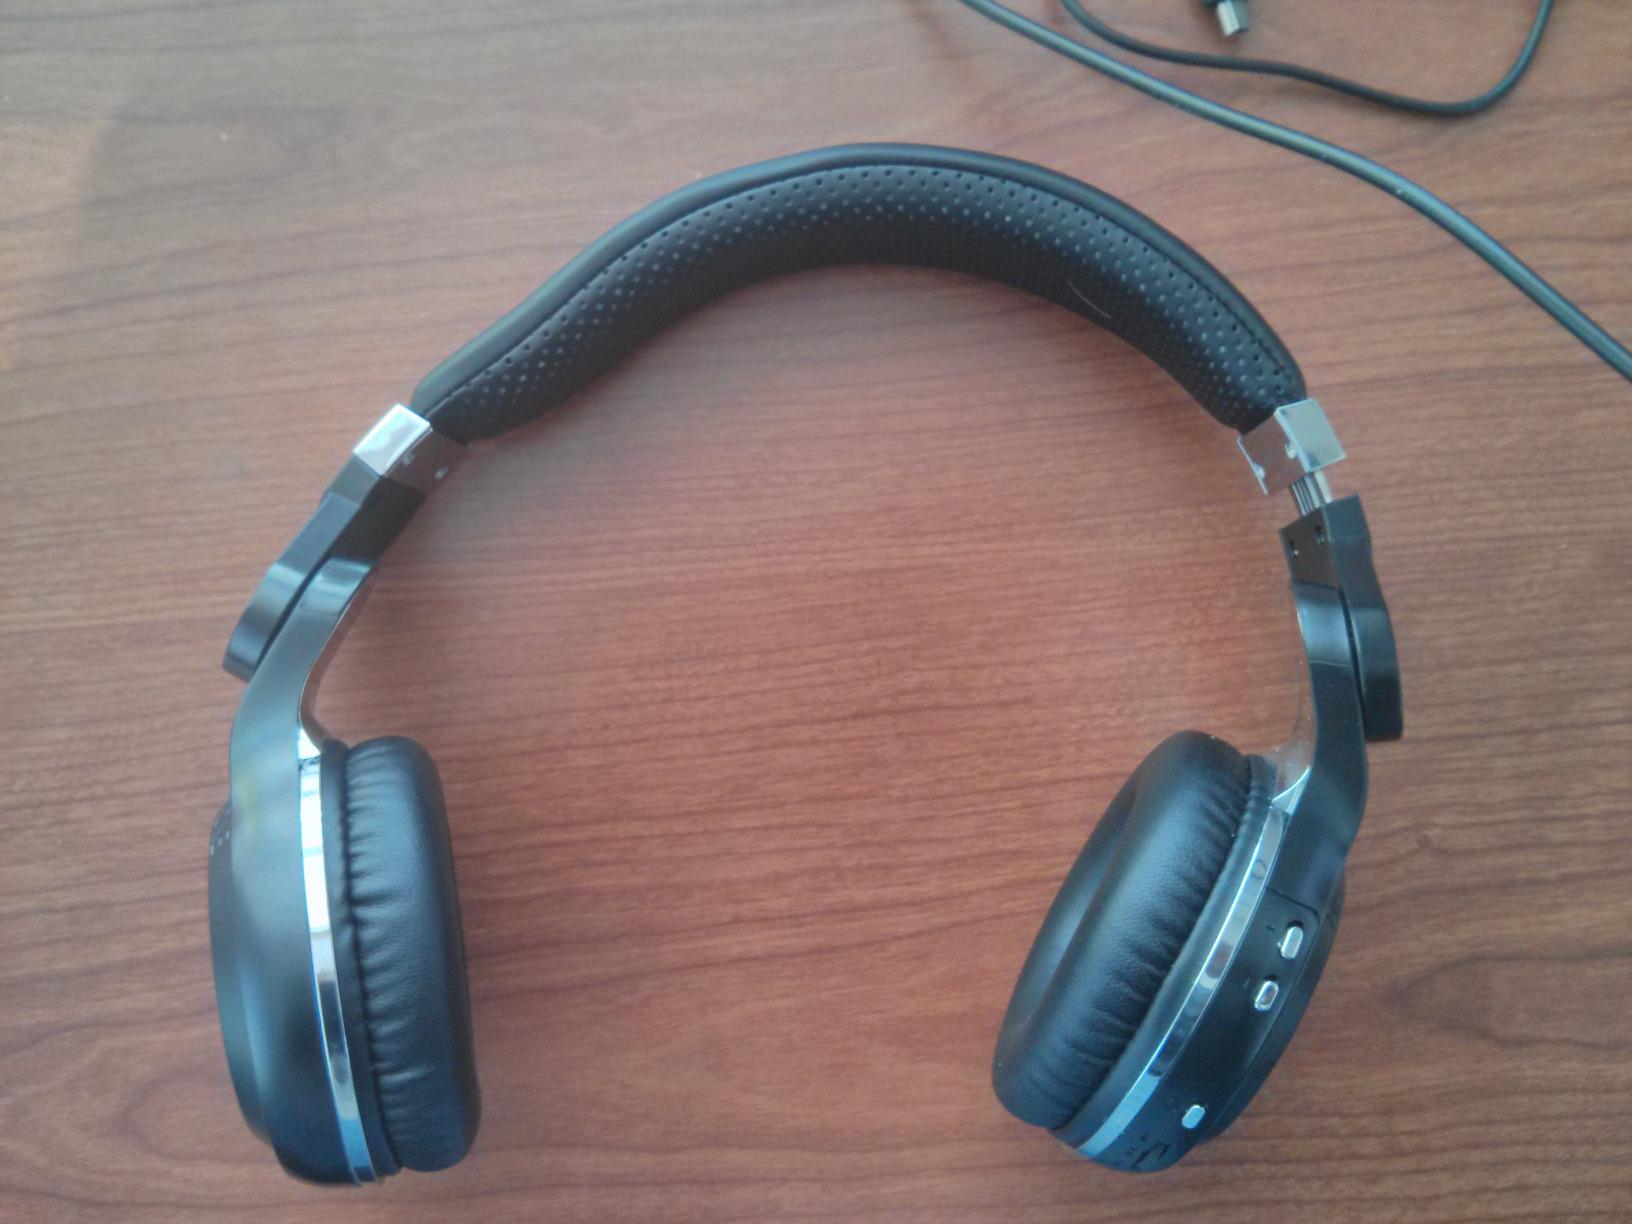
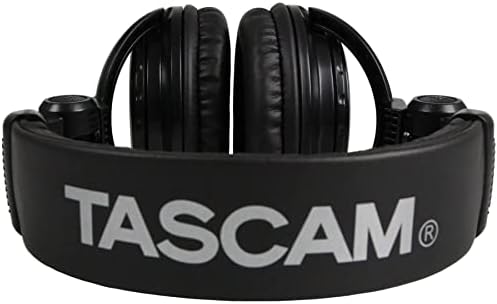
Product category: headphones
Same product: no